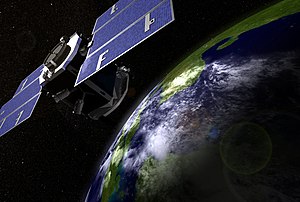
Cloudsat
Cloudsat er en amerikansk satellit udviklet af NASA i samarbejde med JPL og det Canadiske rumfartscenter. Den indgår i NASA's Earth system science pathfinder missioner og har været undervejs siden 1998. CloudSat er den første satellit der globalt vil overvåge skydannelse og egenskaber, som vil give et bedre billede af det globale vejr- og klimasystem. CloudSat vil kunne give forskere infomation om skyer, som ingen andre satellitter kan måle efter. Missionen vil forsætte i 22 måneder for at give et data fra et helt år, men CloudSat er istand til at forsætte med sin mission i 3 år.